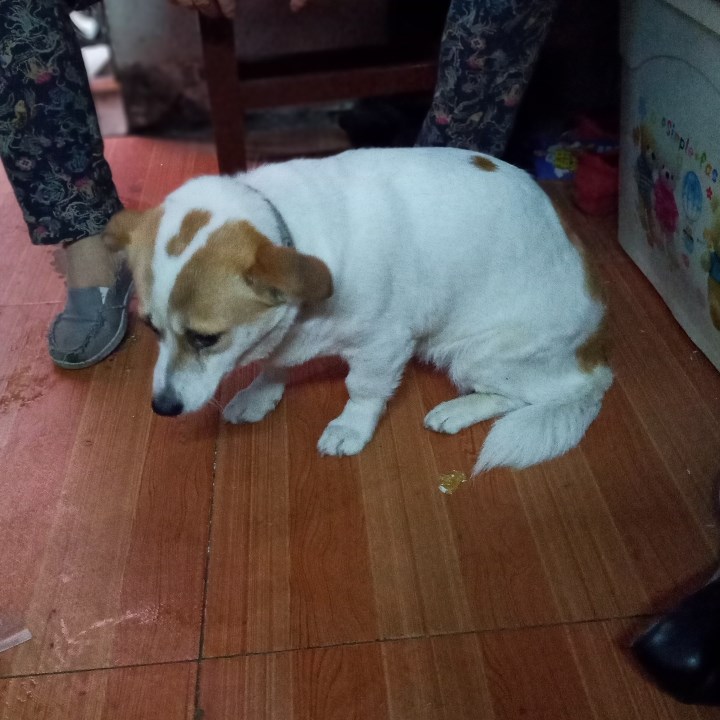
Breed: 480-n000125-Pekinese